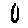
Label: 0